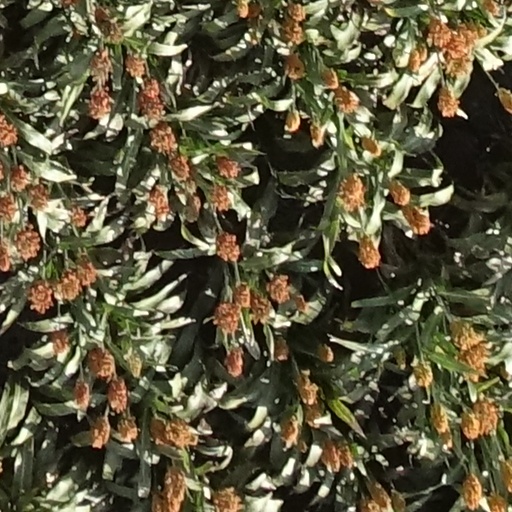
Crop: sorghum